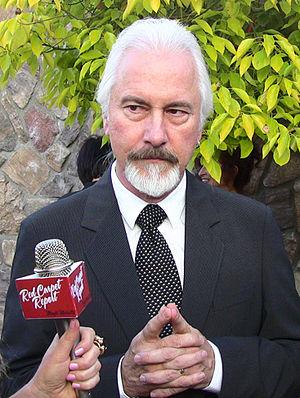
Rick Baker est un maquilleur spécialiste des effets spéciaux américain, né le 8 décembre 1950 à Binghamton, État de New York.